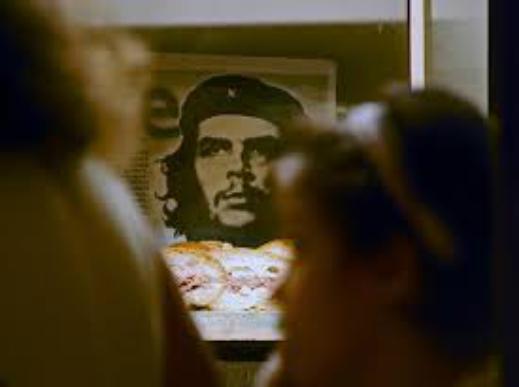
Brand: Che
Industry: Others